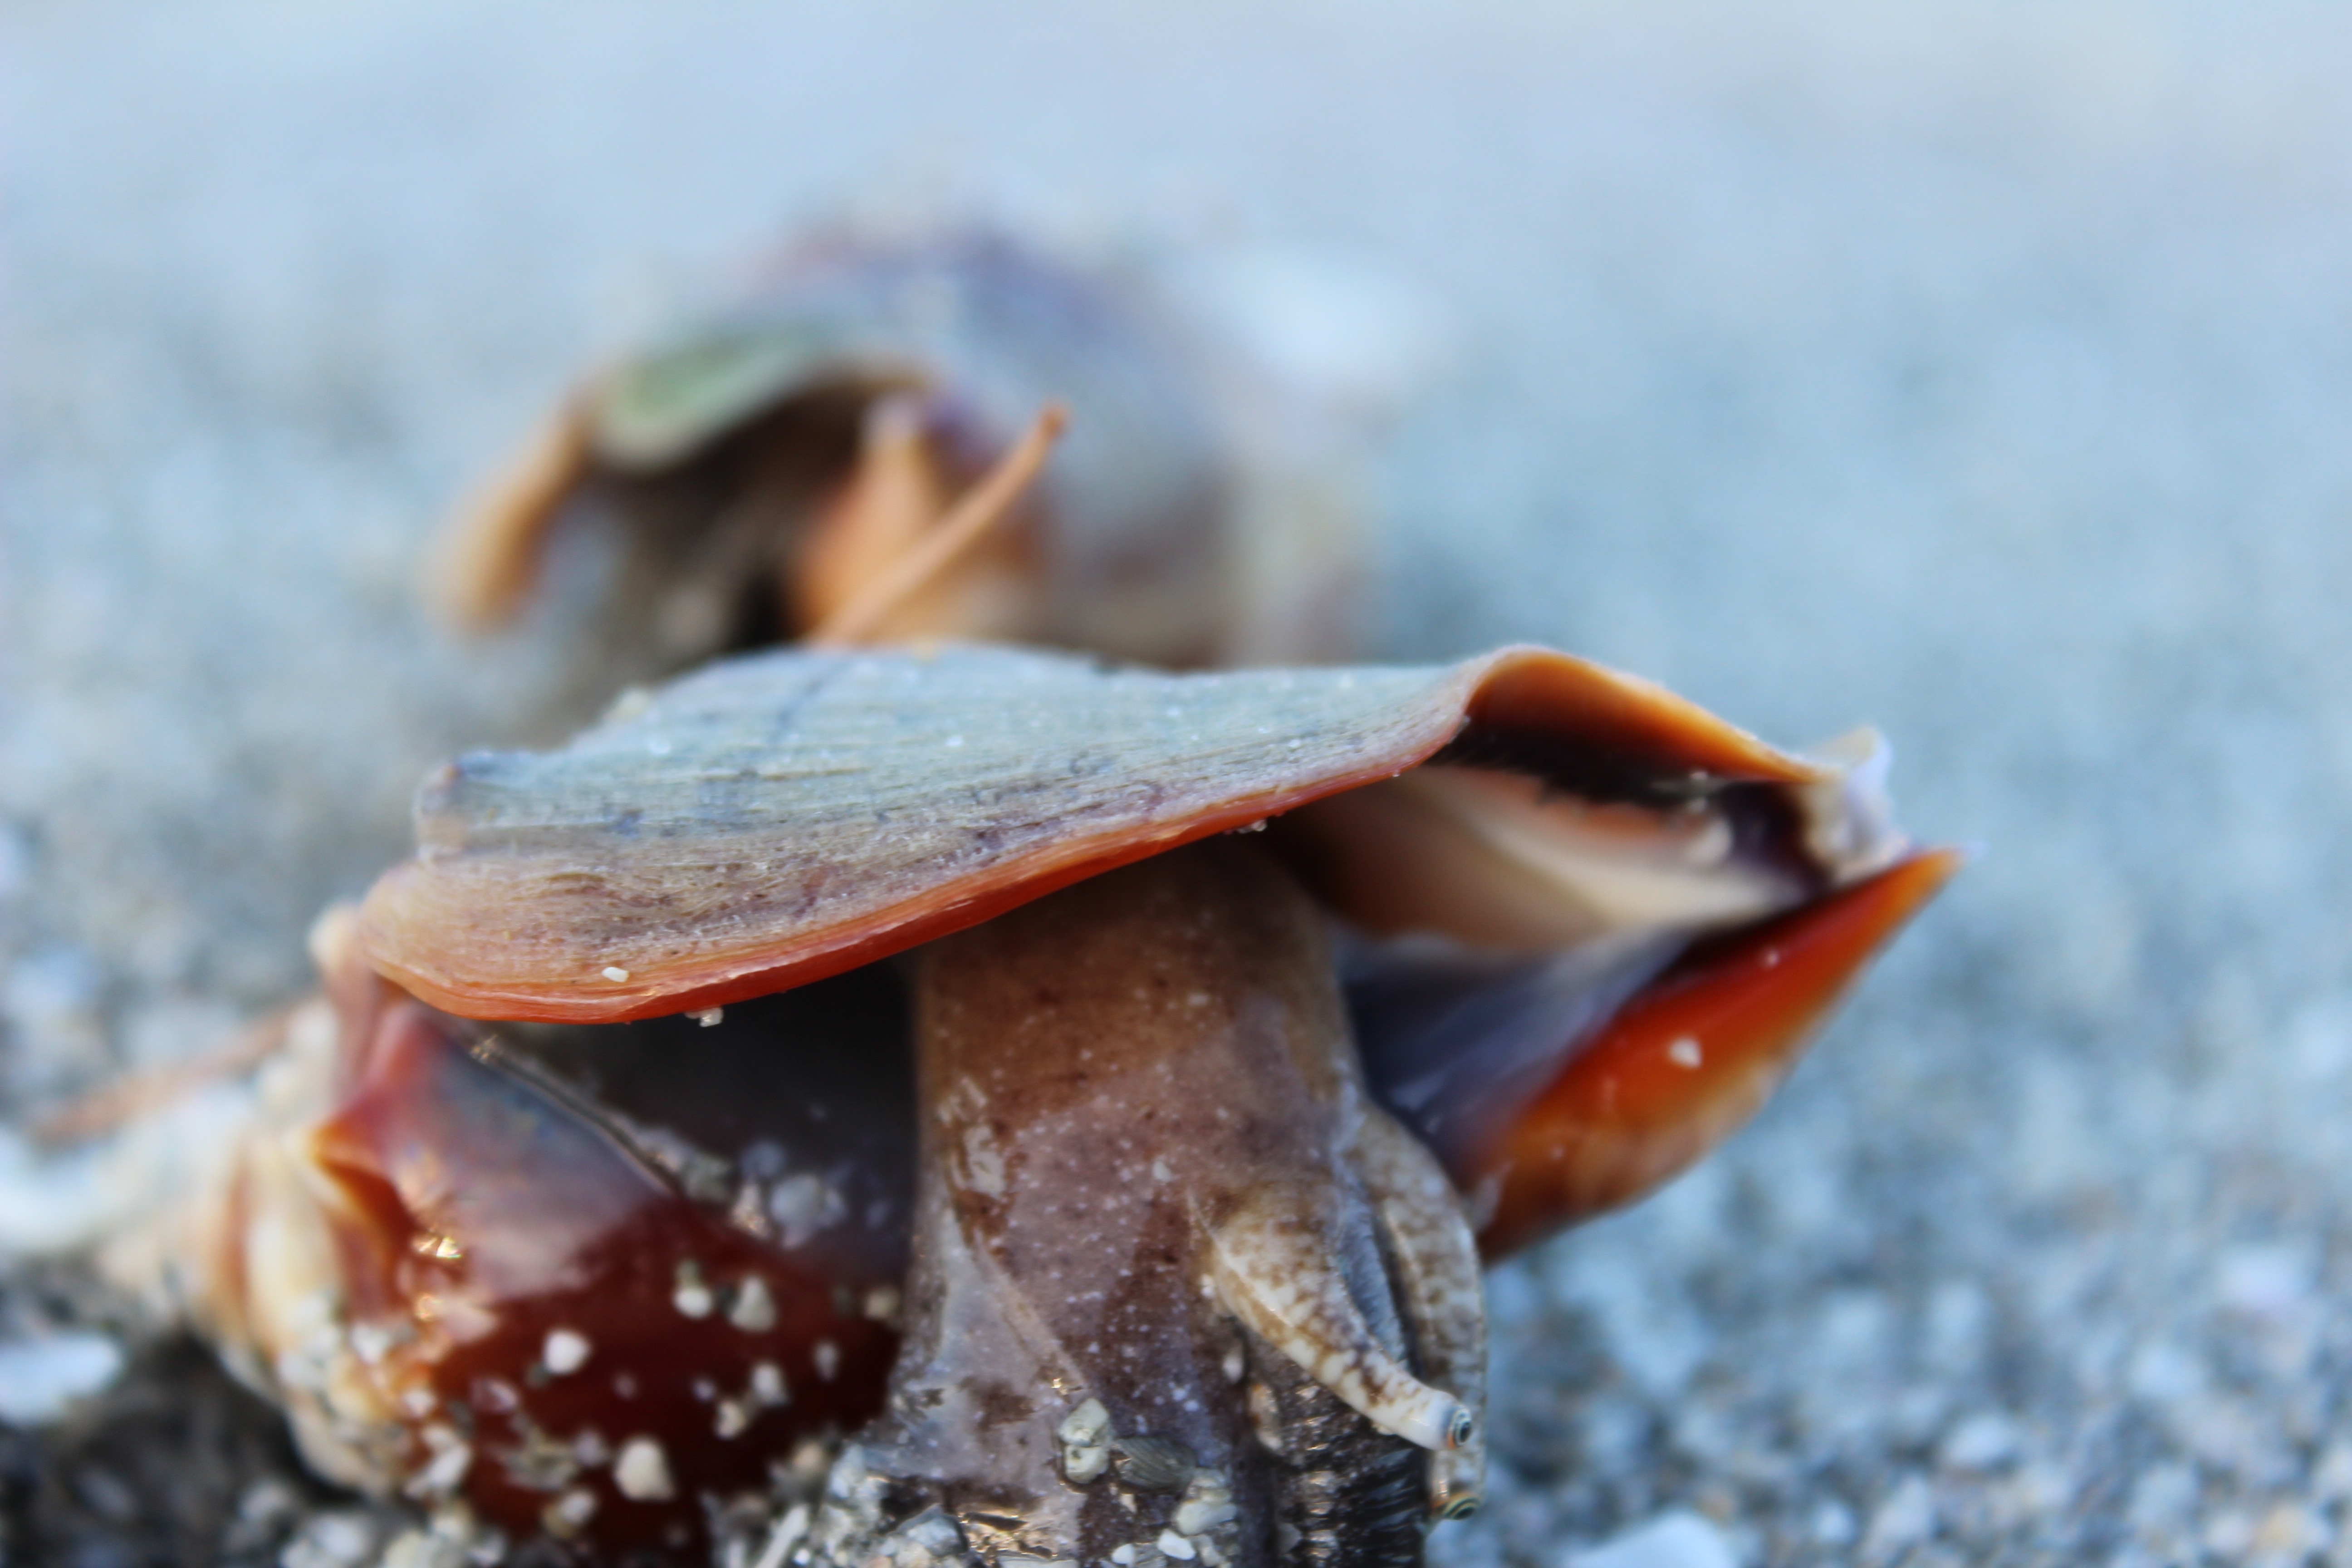
leaf, food, produce, close up, auriculariales, macro photography, agaricomycetes, auriculariaceae, auricularia